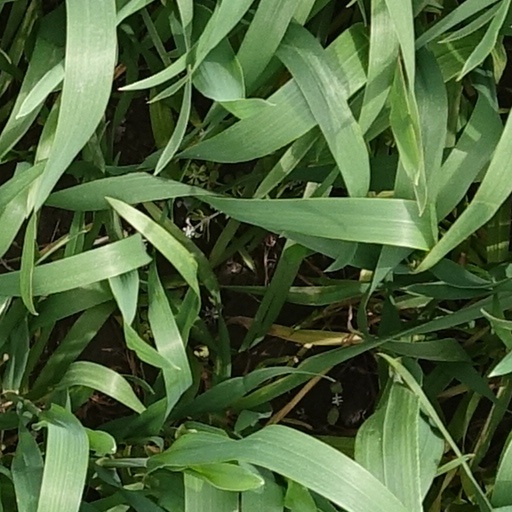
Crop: wheat